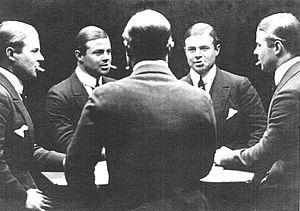
René Plaissetty
René Alexis Plaissetty est un cinéaste et producteur de cinéma franco-américain, né le 7 mars 1889 à Chicago et mort le 4 janvier 1955 à Los Angeles.